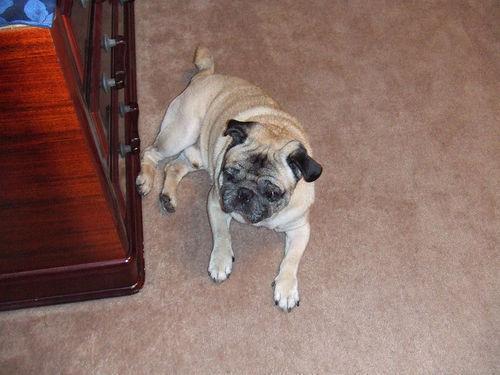
pug